Thomas Marshburn

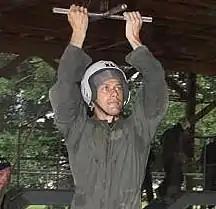
Thomas Marshburn during water survival training at Pensacola Naval Air Station

Marshburn joined NASA in November 1994, serving as a flight surgeon at Johnson Space Center in Houston, Texas. He was assigned to Space Shuttle Medical Operations and to the joint US/Russian Space Program. From February 1996 to May 1997 he served as a flight surgeon for NASA personnel deployed to the Yuri Gagarin Cosmonauts Training Center, Star City, Russia, followed by work in the Center for Flight Control in Korolyov, Russia, in support of the NASA Expedition 4 to the Mir Space Station. From July 1997 to August 1998 he was co-chair of Medical Operations for the Shuttle–Mir Program. From 1998 to 2000, he was deputy Flight Surgeon for Neuronal (STS-98) and lead Flight Surgeon for the STS-101 mission to the International Space Station (ISS).